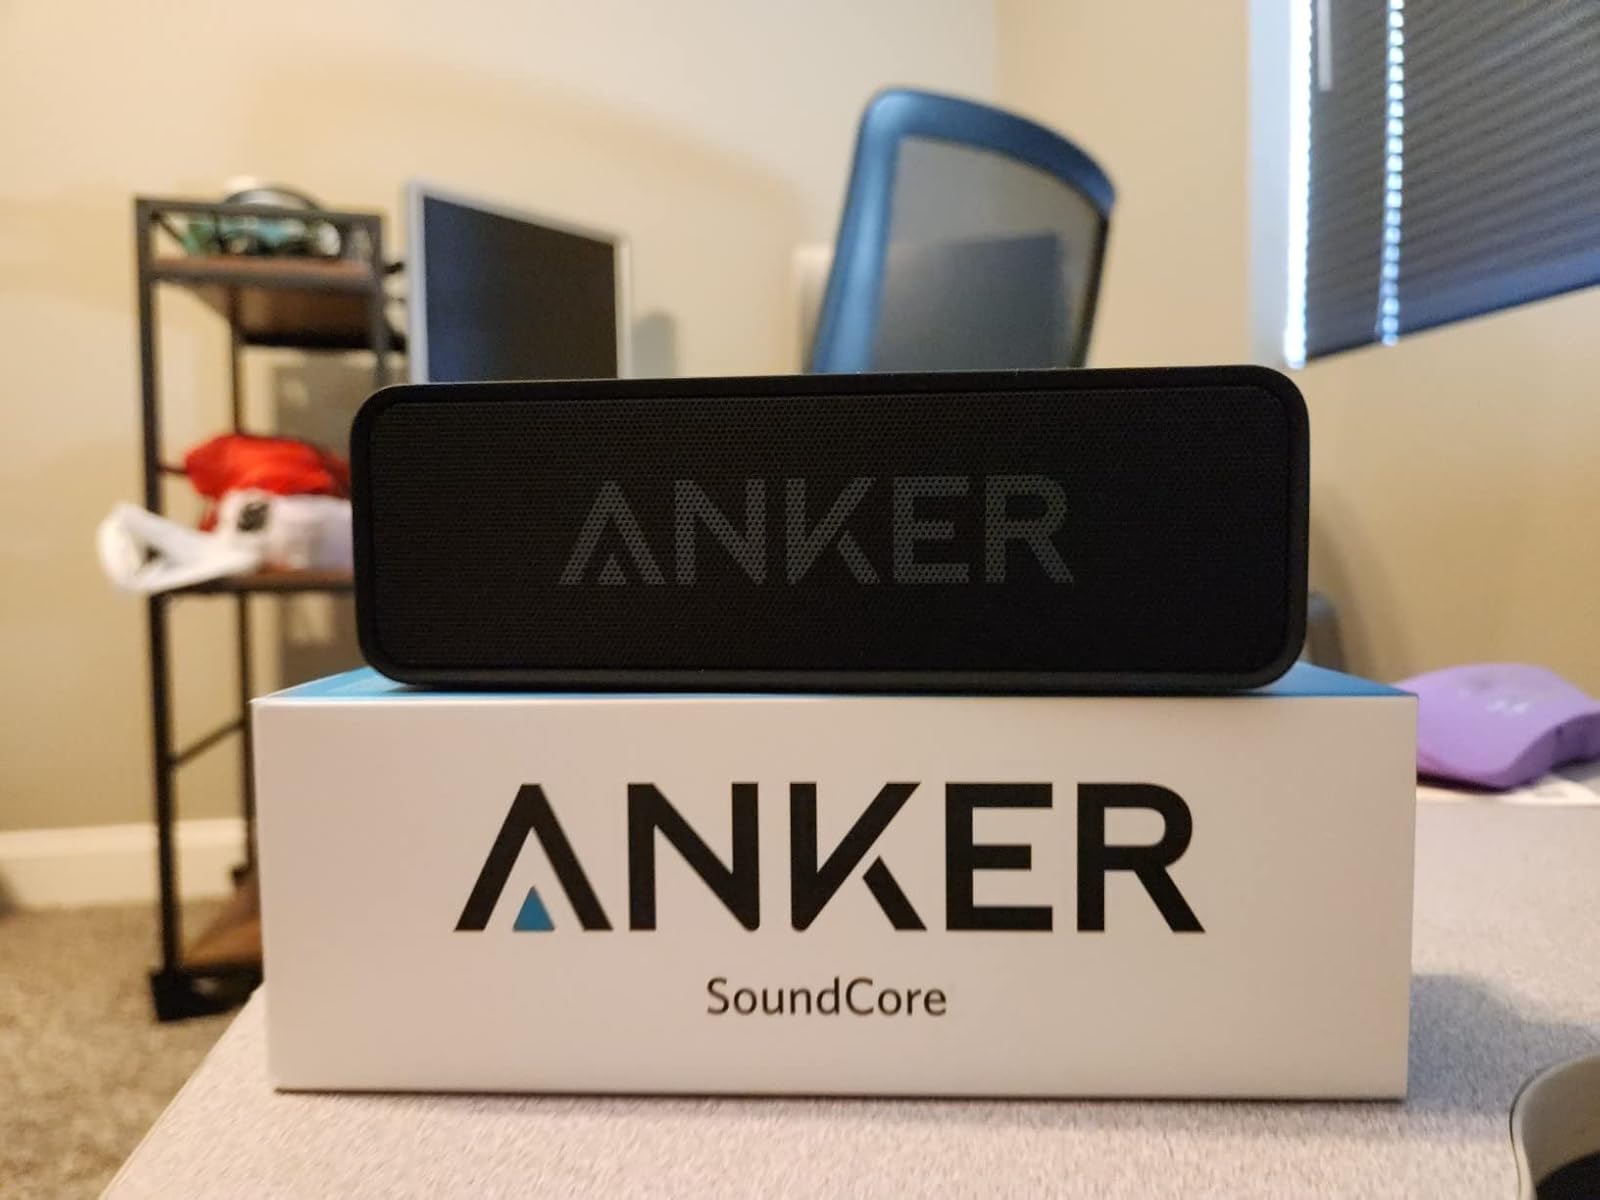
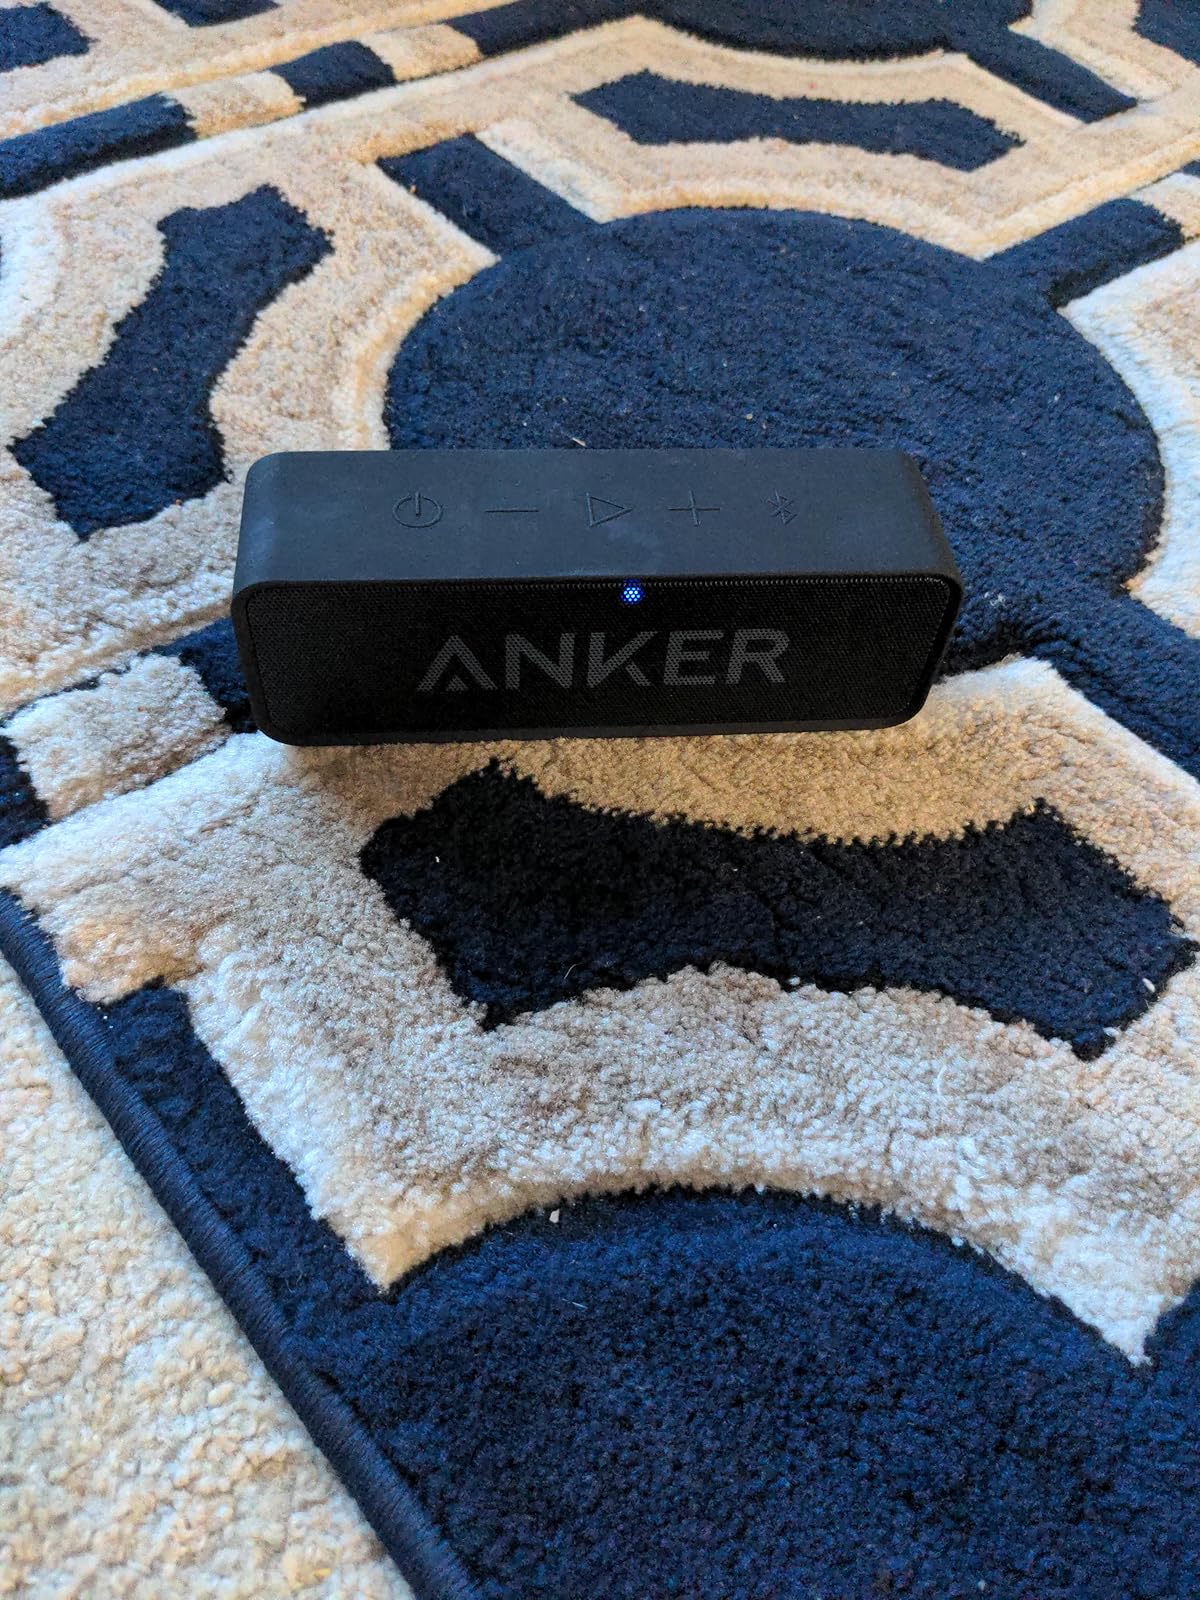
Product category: speaker
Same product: yes